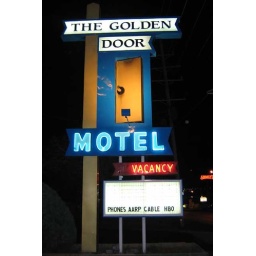
The door in the sign still revolves. Osage Beach, Missouri 2006